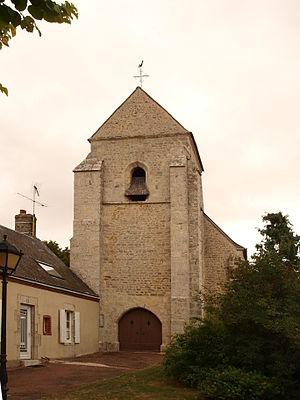
Saint-Cloud-en-Dunois (Eure-et-Loir, France)
Saint-Cloud-en-Dunois est une ancienne commune française située dans le département d'Eure-et-Loir en région Centre-Val de Loire, commune déléguée depuis le 1ᵉʳ janvier 2017 de la commune nouvelle Villemaury.